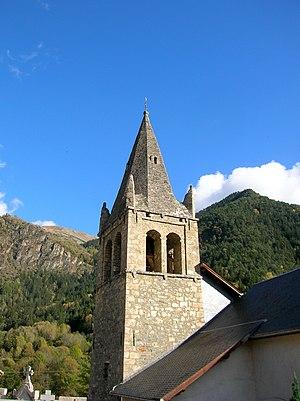
Église Saint-Pierre de La Garde-en-Oisans. La Garde (Isère), AuRA, France.
La Prévôté de Saint Laurent d'Oulx est une congrégation de chanoines réguliers de saint Augustin, fondée aux alentours de 1050 et sécularisée le 19 avril 1756 pour permettre la création du diocèse de Pignerol. Le chef d'ordre de cette congrégation siégeait au lieu-dit « Plan des martyrs » de la ville d'Oulx.